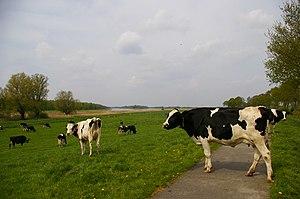
Steenwijkerland est une commune néerlandaise, située en province d'Overijssel.